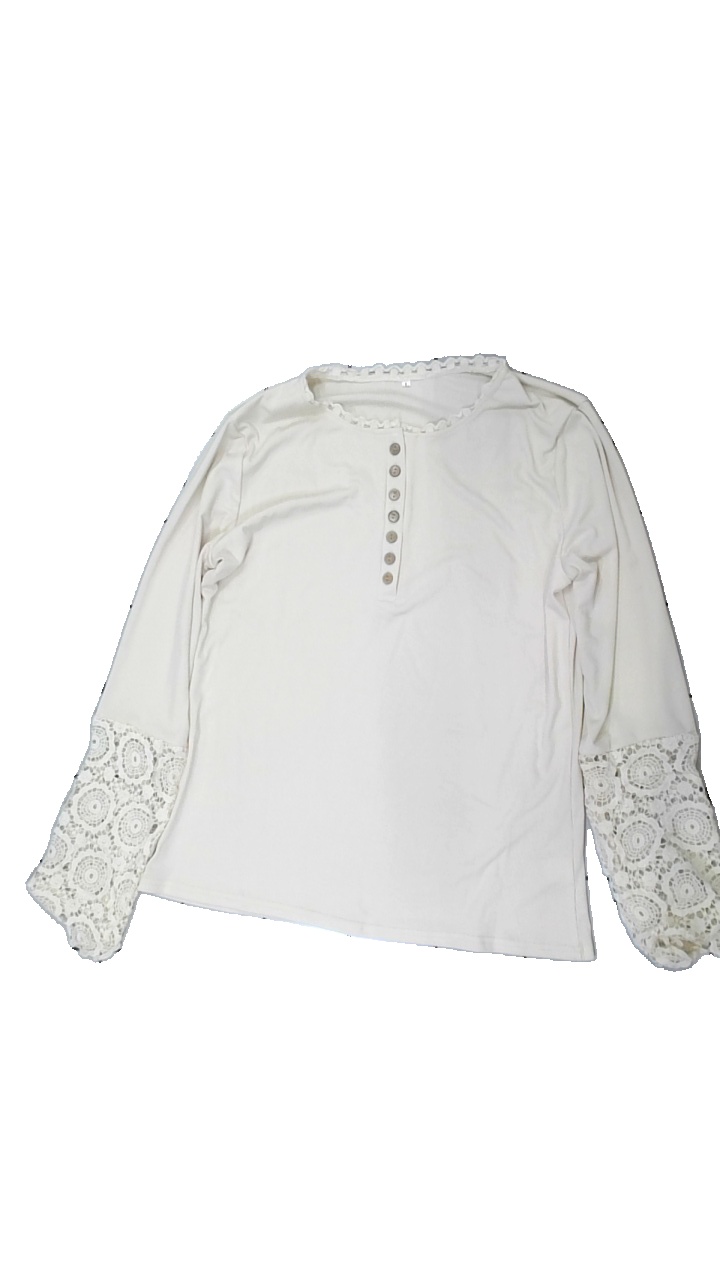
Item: Blouse (Ladies)
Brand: Missing
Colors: Beige
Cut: Regular, C-collar
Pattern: Embroidered
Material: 100% polyester
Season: All
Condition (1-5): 4
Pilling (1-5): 4
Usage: Reuse
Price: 50-100